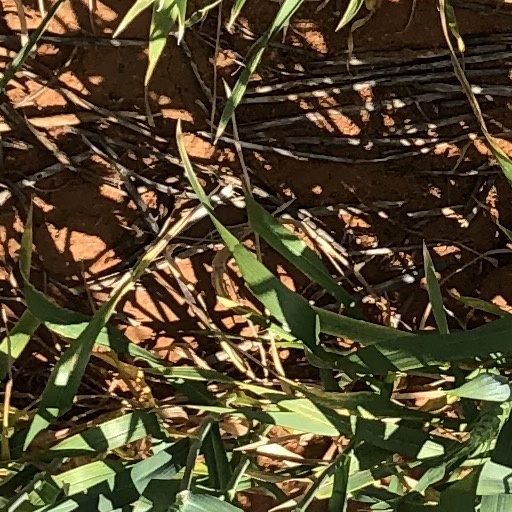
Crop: wheat